Fungemia

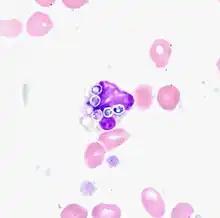
"Cryptococcus" yeasts in circulating granulocytes

Fungemia is the presence of fungi or yeast in the blood. The most common type, also known as candidemia, candedemia, or systemic candidiasis, is caused by "Candida" species. Candidemia is also among the most common bloodstream infections of any kind. Infections by other fungi, including "Saccharomyces", "Aspergillus" (as in aspergillemia, also called invasive aspergillosis) and "Cryptococcus", are also called fungemia. It is most commonly seen in immunosuppressed or immunocompromised patients with severe neutropenia, cancer patients, or in patients with intravenous catheters. It has been suggested that otherwise immunocompetent patients taking infliximab may also be at a higher risk.